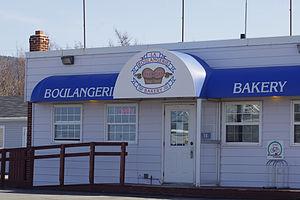
La boulangerie Aucoin de Chéticamp.
Chéticamp est une localité et le district numéro 1 de la municipalité du comté d'Inverness, située sur la côte occidentale de l’île du Cap-Breton en Nouvelle-Écosse. Elle forme avec Saint-Joseph-du-Moine et Margaree la région francophone et acadienne du comté. Ses habitants sont les Chéticantins ou parfois Chéticantains.